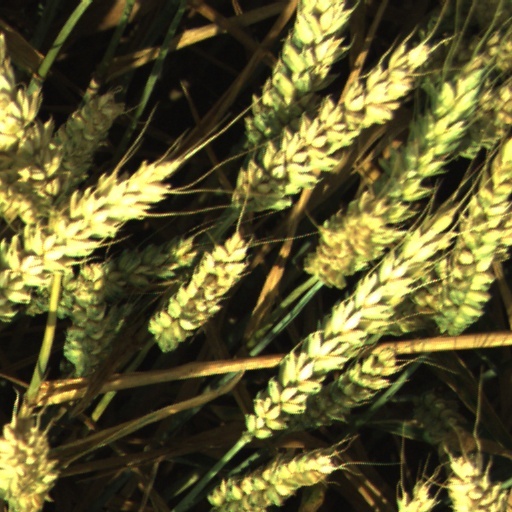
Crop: wheat